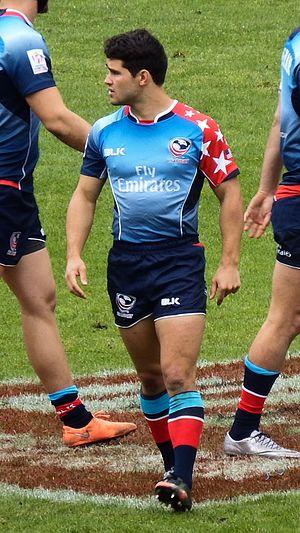
Madison Hughes est un joueur anglo-américain de rugby à sept et à XV. Né en Angleterre, il joue depuis 2013 avec l'équipe des États-Unis de rugby à sept avec qui il dispute les World Series et les Jeux olympiques, et depuis 2016 avec l'équipe nationale de rugby à XV.